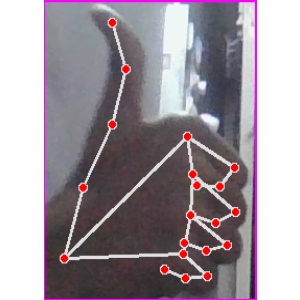
अक्षर: थ